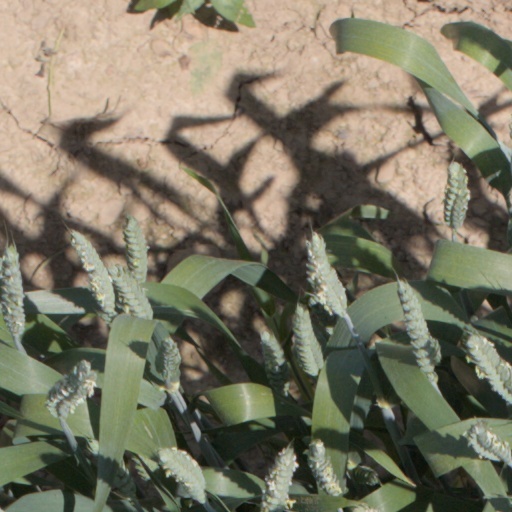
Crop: wheat